Vinnie Kilduff

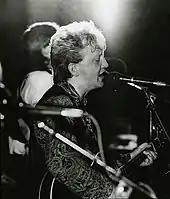
Kilduff performing with his Band The Rocking Chairs in 1989

In 1989 Kilduff formed his own rock band The Rocking Chairs, along with Conor Brady, Gerry O'Connor, Derek Kennedy and Peter McKinney. They released one single, "Stuck in the Driving Rain". In 1997 they collaborated with actor Patrick Bergin on two songs at the Gathering, a concert to commemorate the 150th anniversary of the Irish Famine in Millstreet, County Cork, Ireland. In 2010 Bergin released one of the songs "My Angel" as a single, with Kilduff playing tin whistle and as producer.